Tampa Bay Buccaneers

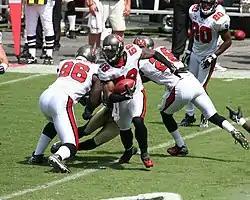
2007 was the last time the Buccaneers made the playoffs until 2020.

During the 2008 offseason, the Bucs re-signed head coach Gruden and general manager Allen through the 2011 season. They also acquired former players Warrick Dunn, who had spent the last 6 seasons with the Falcons, and Brian Griese, who was the starting quarterback for the team in 2005 until a knee injury sidelined him for the remainder of the year. Chris Simms was finally released, having not played in a game since his injury in 2006. The Bucs got off to a great start in 2008, with a 9–3 record going into the final month of the season, tied for first place in the division, with a chance at the top seed in the conference. On December 2, it was announced that defensive coordinator Monte Kiffin would be leaving the team after the season's end, for the same job at the University of Tennessee, serving under his son Lane Kiffin, who had just been named the new head coach at the school. After the announcement, the Buccaneers would lose their final four games of the season to finish 9–7 for the second consecutive season. Unlike 2007, it was not enough to secure the division championship, nor a playoff appearance.